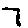
Label: 7